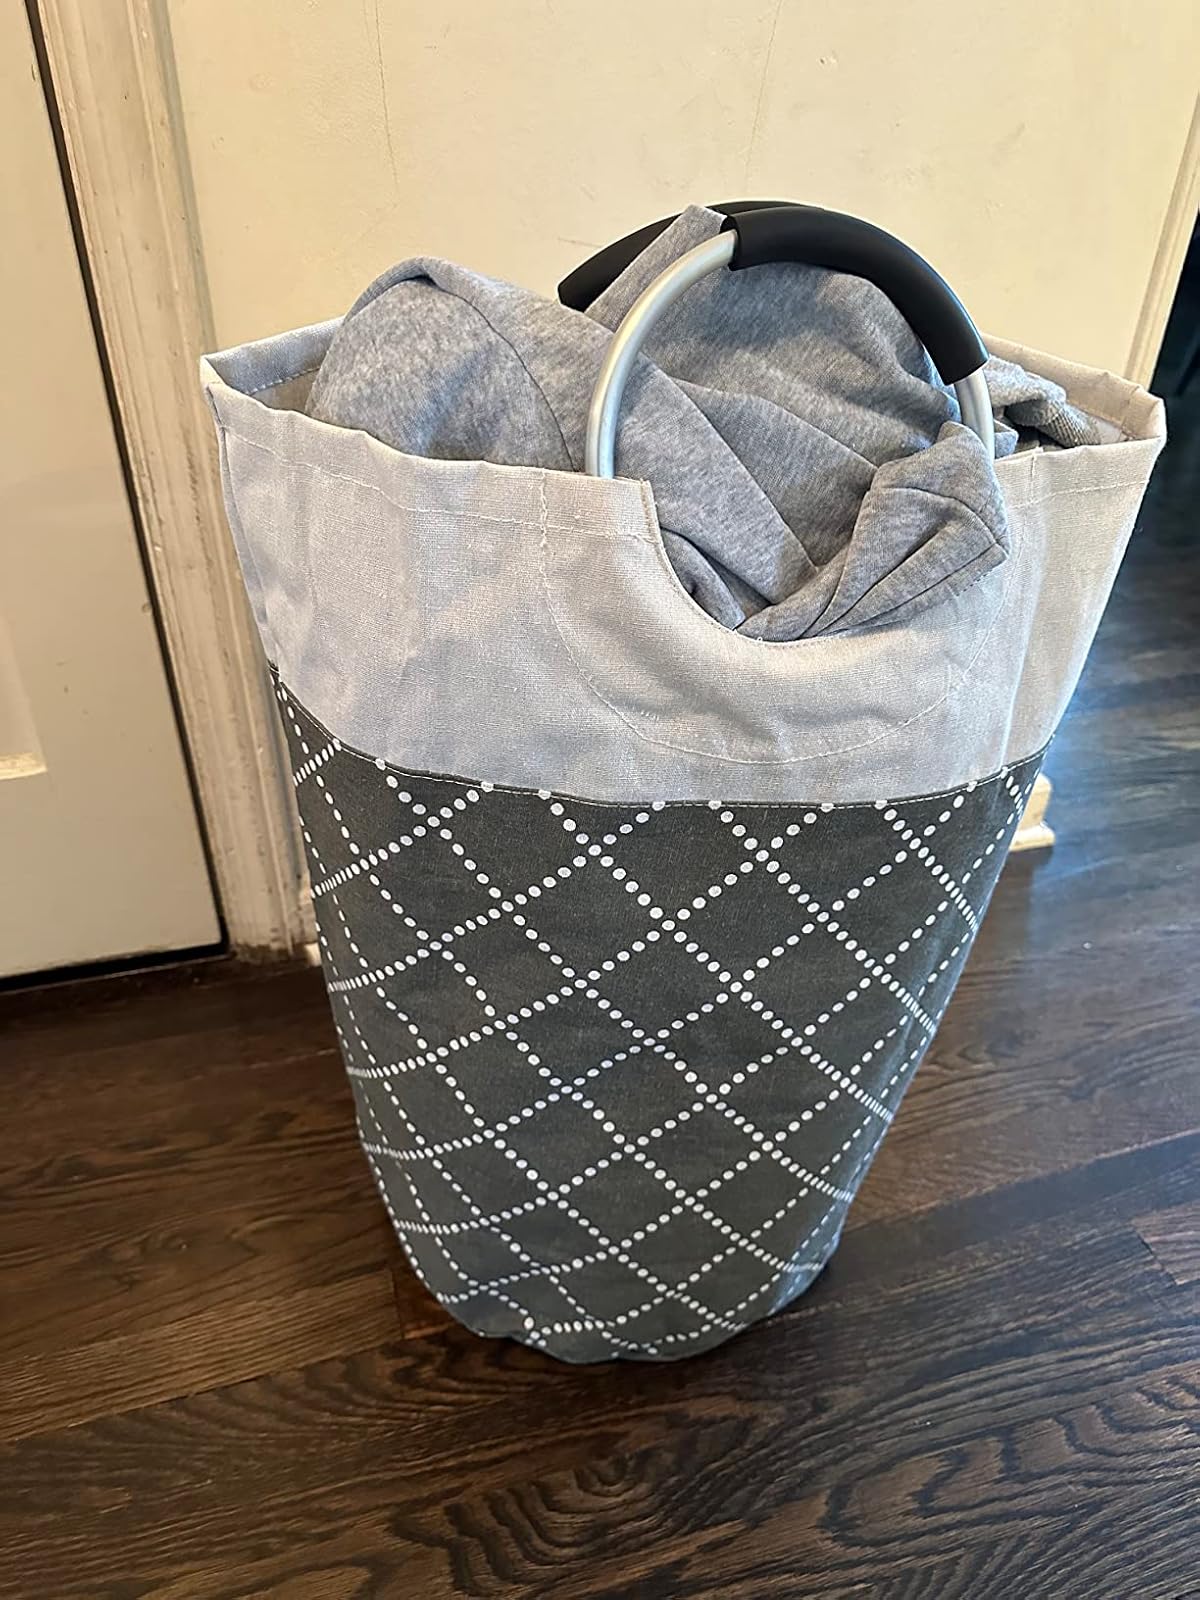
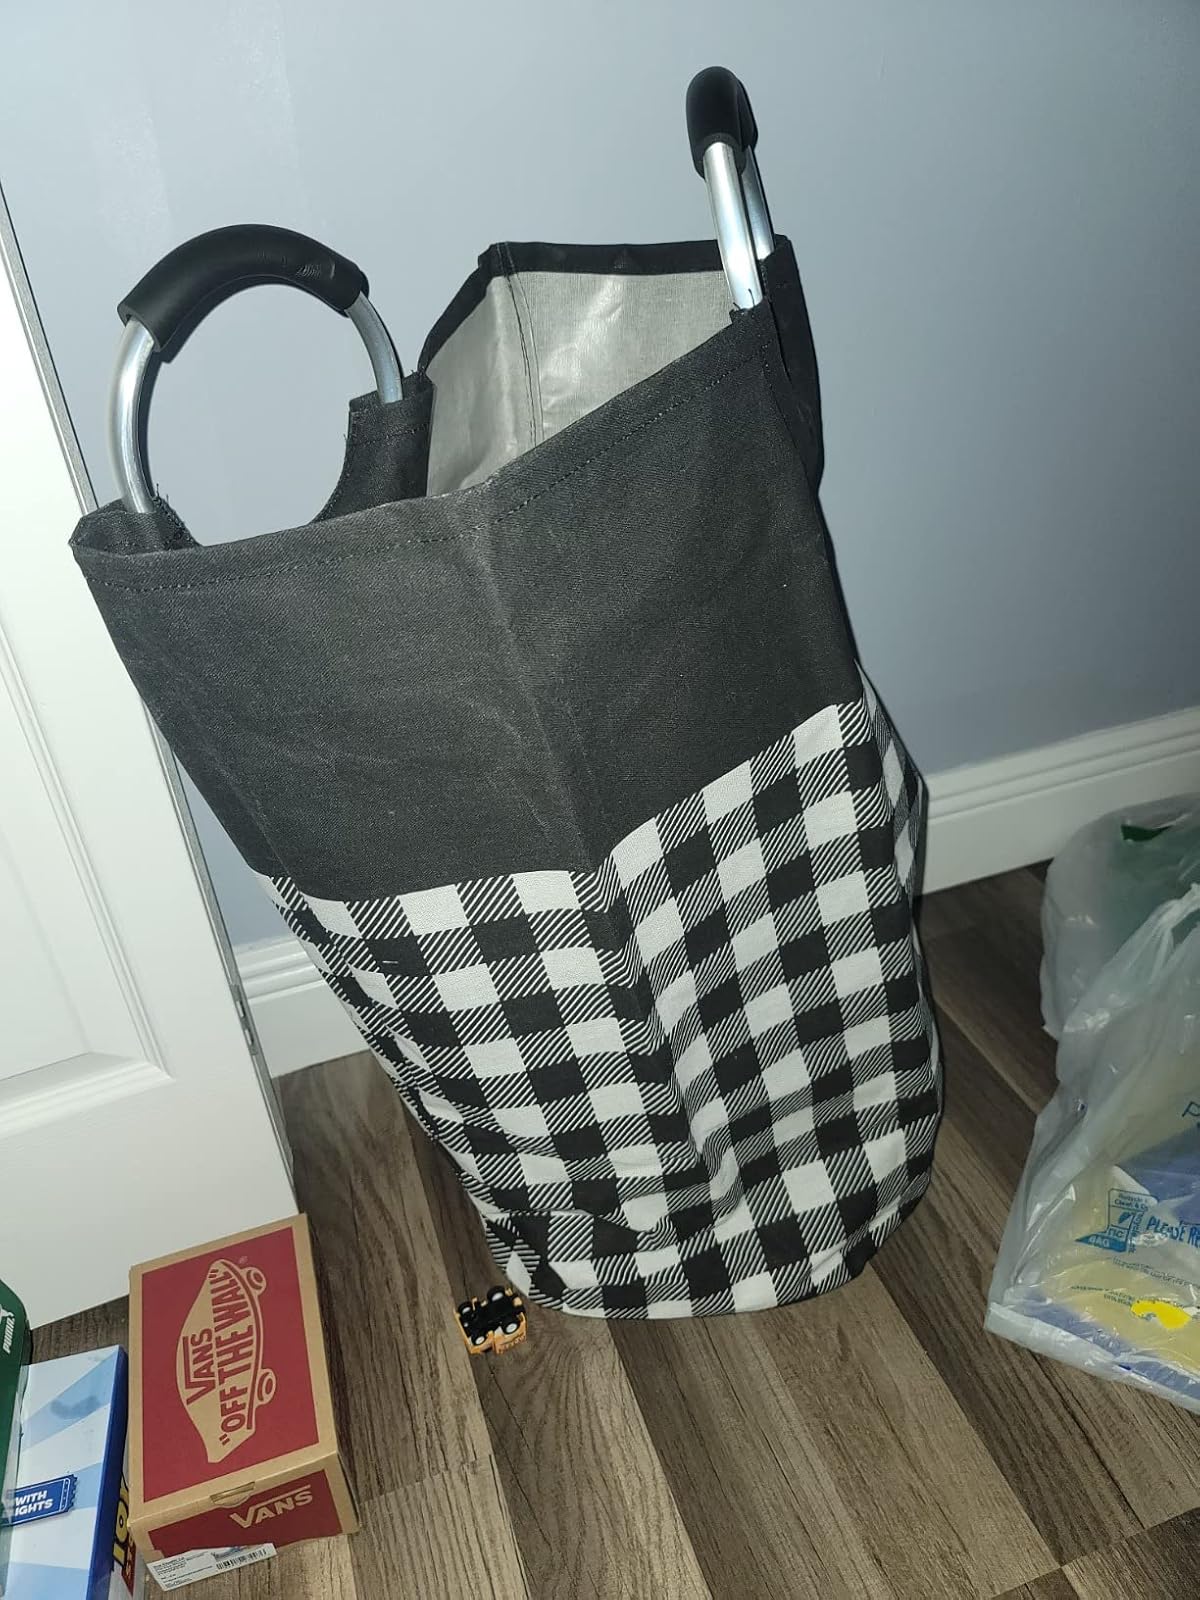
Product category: items_hamper
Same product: no